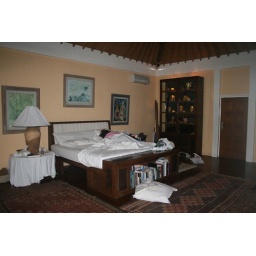
bali - rey in bed in amirs guest house